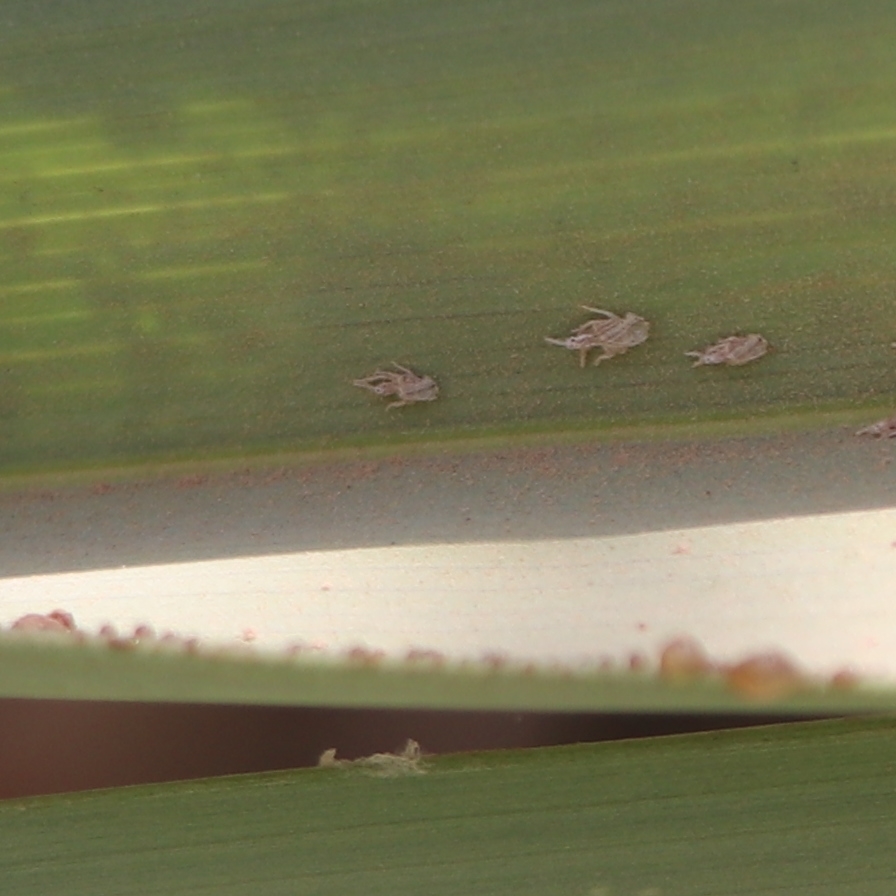
Label: Dubas